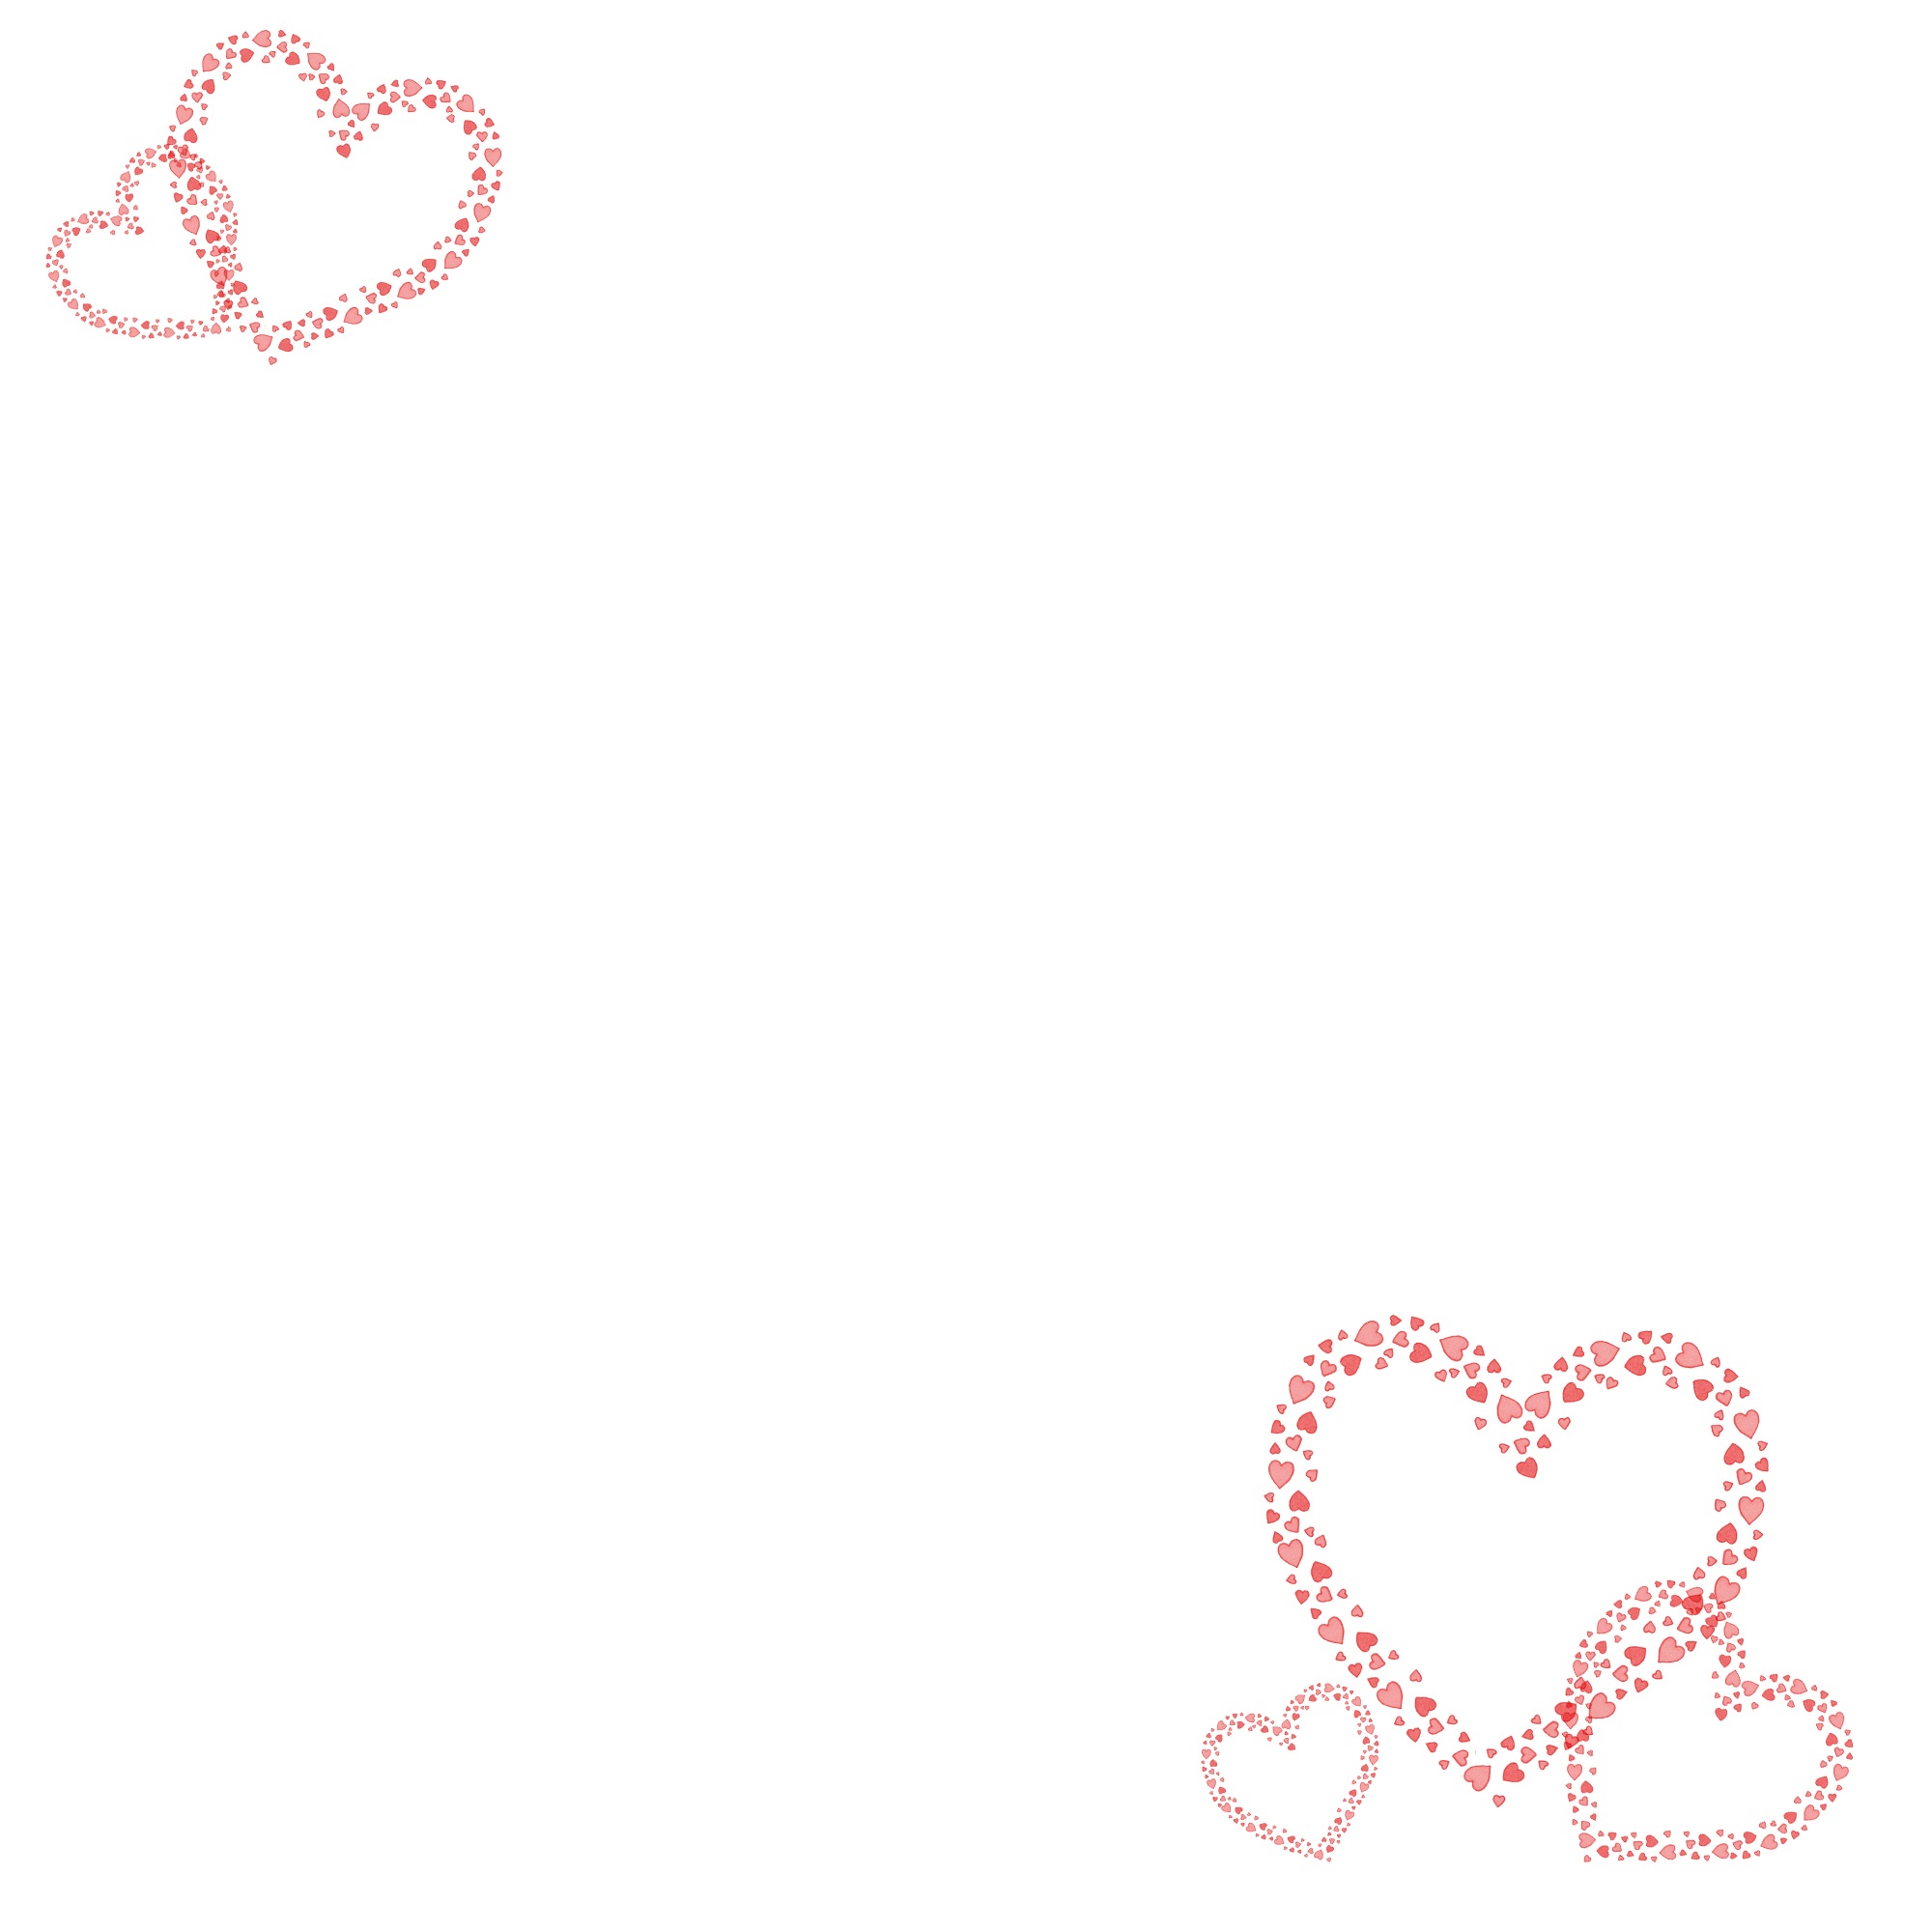
love, heart, line, romance, romantic, pink, wedding, bride, marriage, engagement, product, jewellery, font, text, hearts, lovers, anniversary, boyfriends, feelings, valentine's day, for you, in love, truelove, spouses, body jewelry